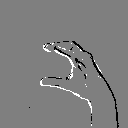
ASL letter: c